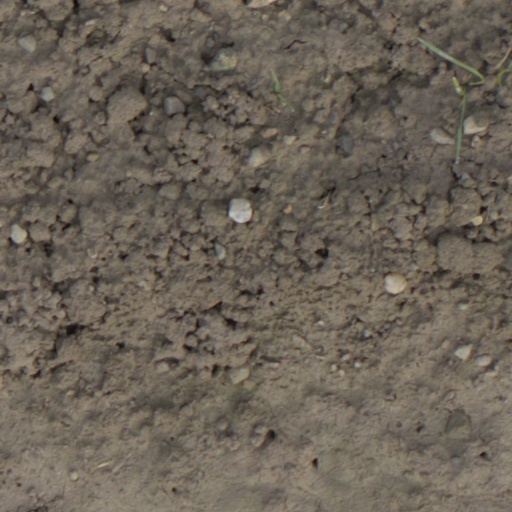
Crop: wheat